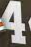
Number: 4